Daphne Pollard

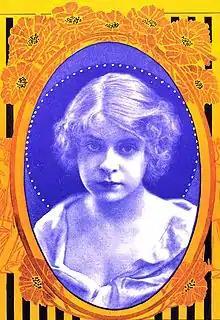
Pollard in "The Passing Show of 1915"

In 1914 Pollard was the petite star of "The Girl Behind the Counter" at the Morosco Theatre on Broadway (Manhattan). The production also featured actor Al Shean. She followed this success with performances in "A Knight for a Day" (1915) and "The Passing Show of 1915". The latter play was staged at The Mason Theater in Los Angeles and also featured Marilyn Miller.